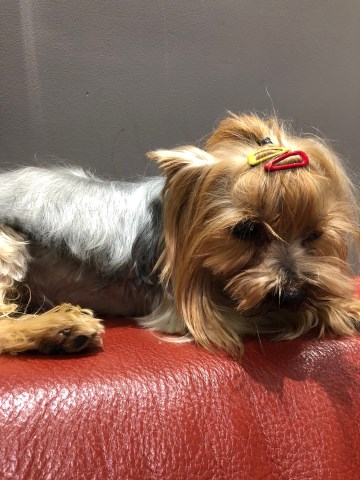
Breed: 340-n000120-Yorkshire_terrier